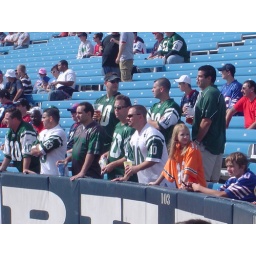
a group of Jets fan with a misplaced girl in an orange jersey.